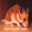
Label: hamster